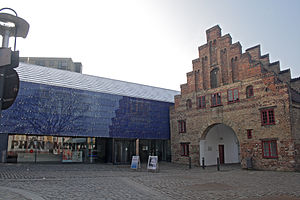
Phänomenta
Phänomenta ved Nørreporten i Flensborg
Phänomenta er et science center og oplevelsesmuseum beliggende i Flensborgs centrum lige ved Nørreporten. Under temaer som Kommunikation, Se og Bevægelse vises mere end 150 forskellige eksperimentelle opstillinger.